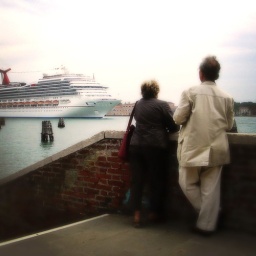
Looking at a giant cruise ship passing from a bridge in Venice, Italy.